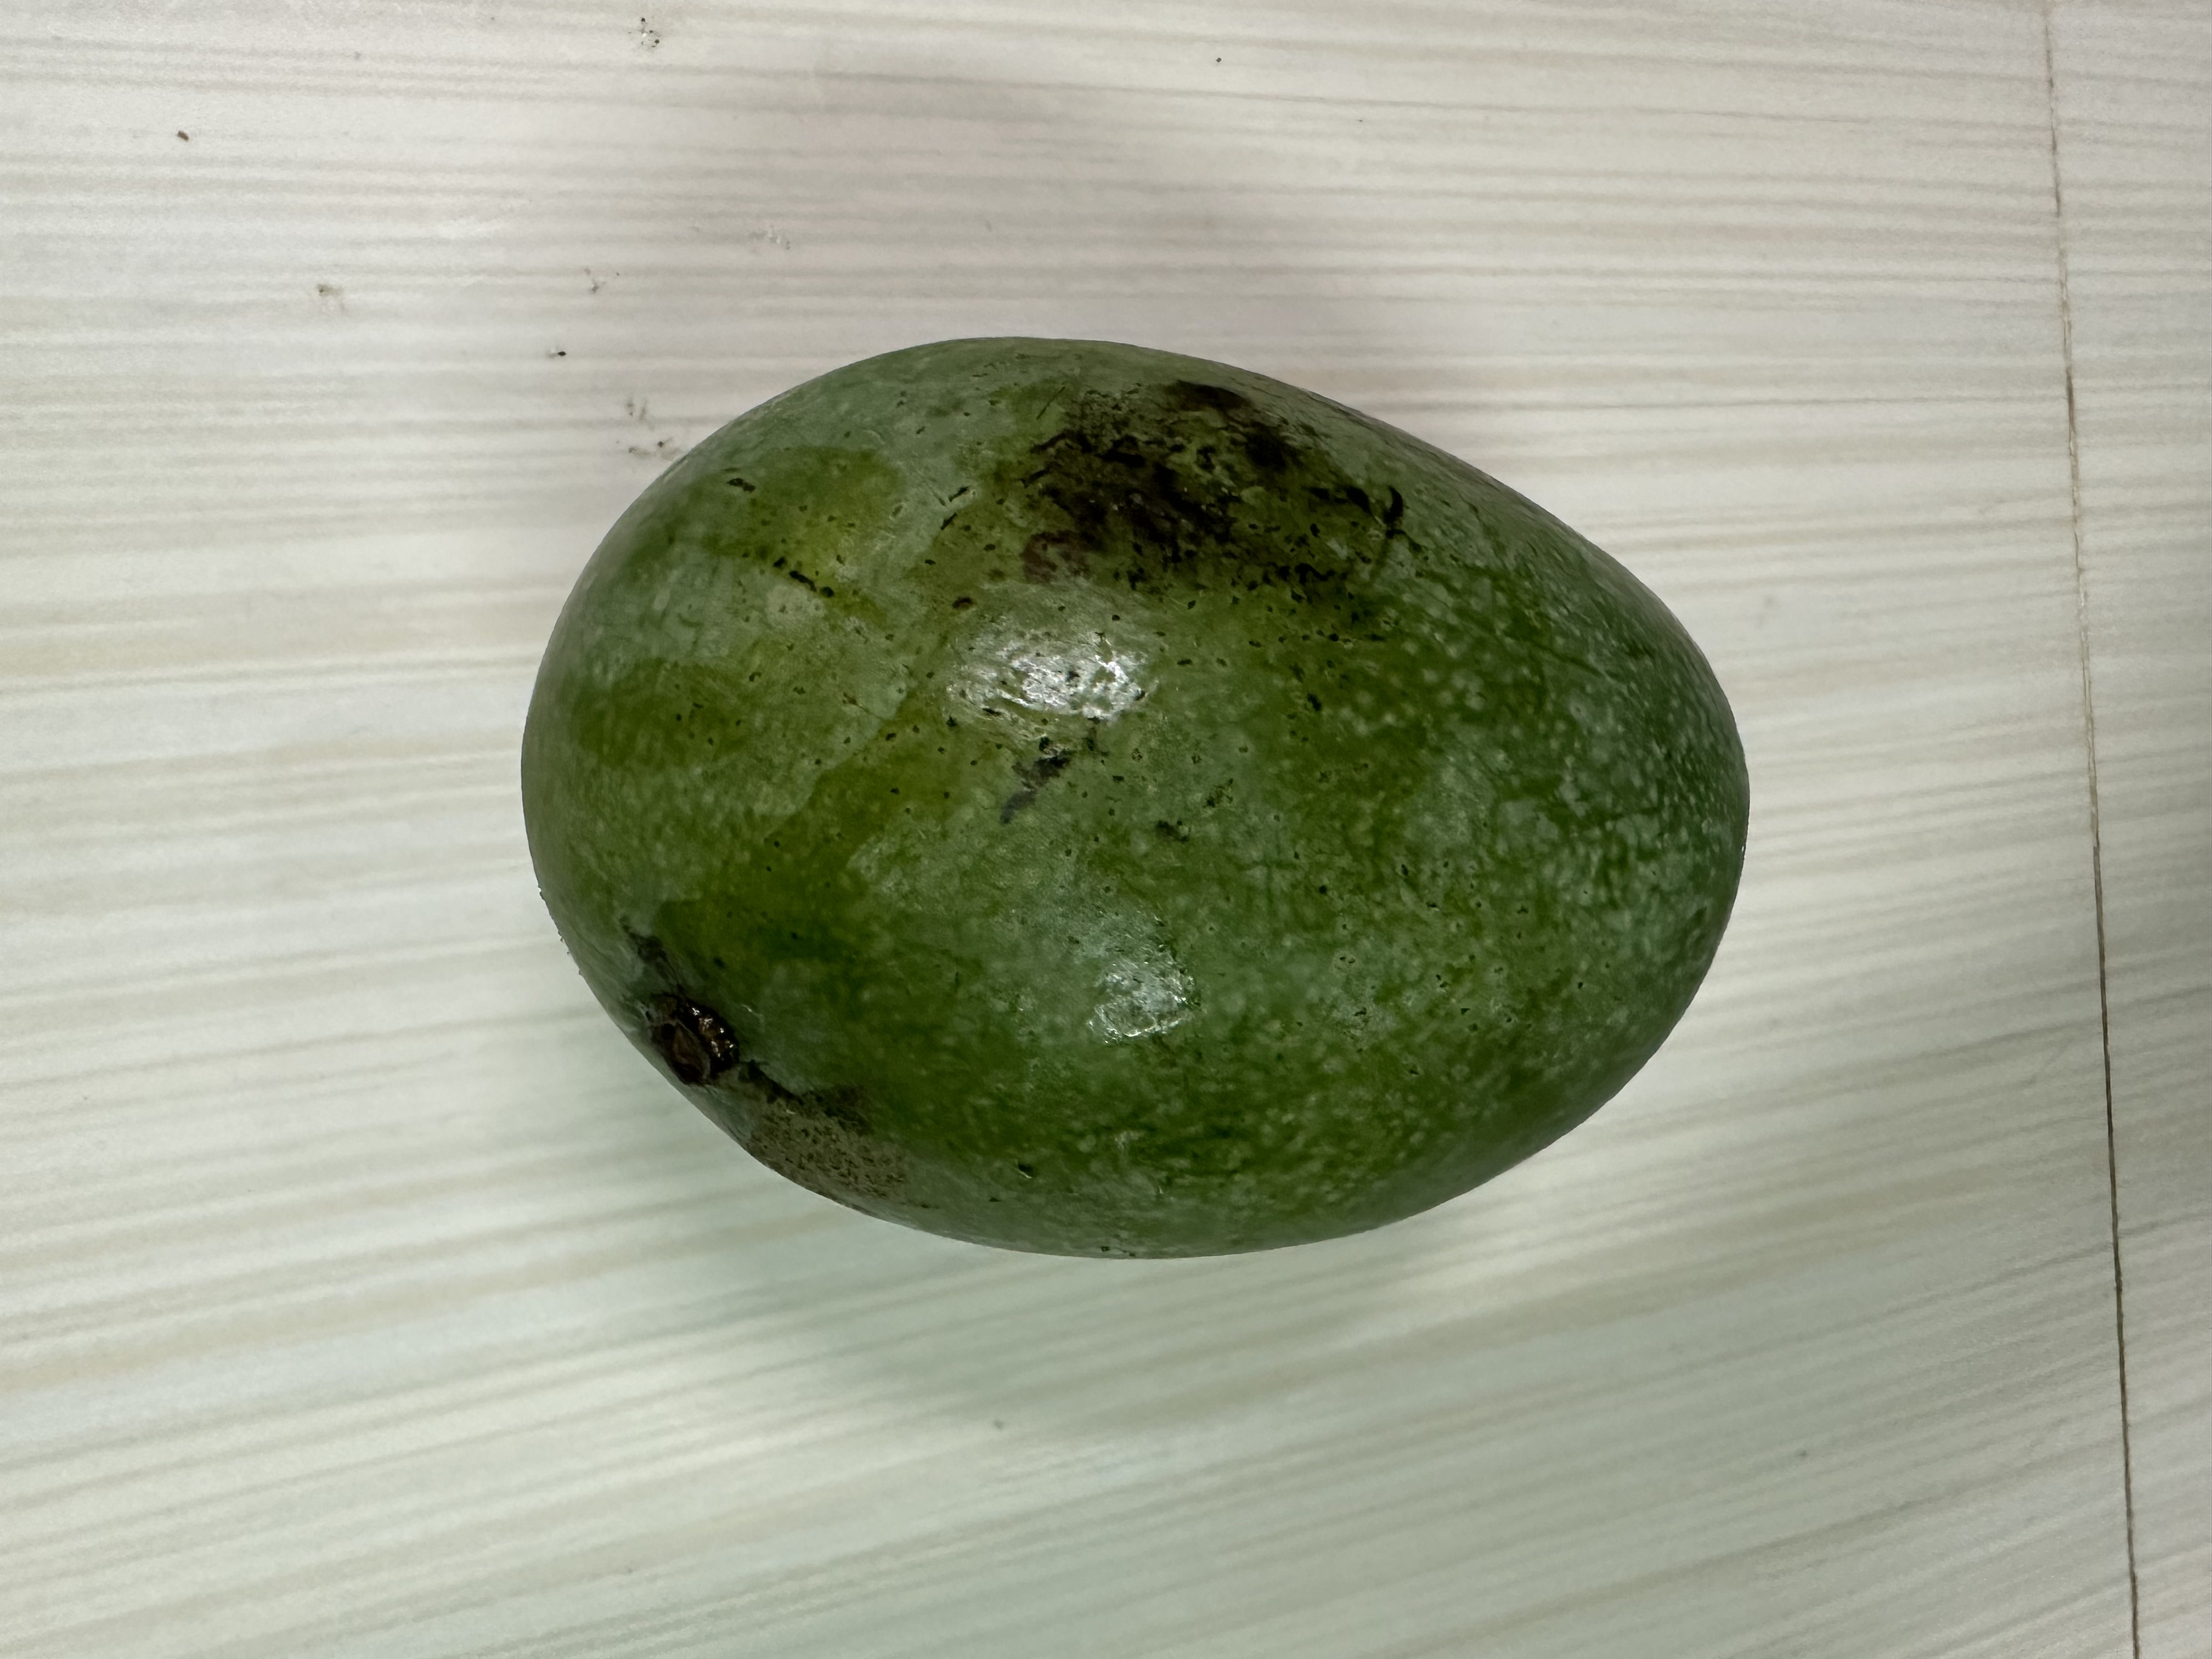
Mango variety: Amrapali